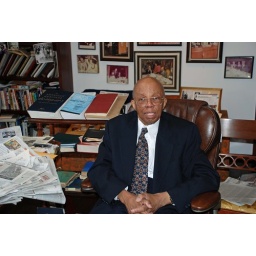
Dempsey Travis, 87, in his home office / library